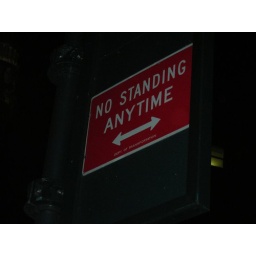
You often see this sign at bus stops in the city.